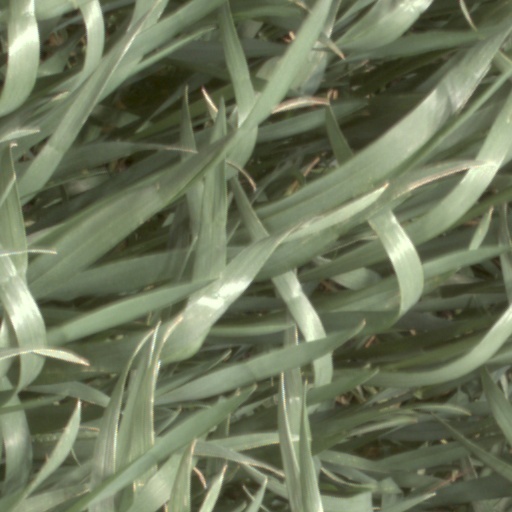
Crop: wheat